Katzenberg Hillfort

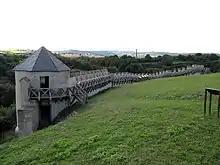
Reconstruction of parts of the defensive wall of the Late Roman hillfort of Katzenberg near Mayen

Katzenberg Hillfort ( or "Römerwarte Mayen") is a Roman refuge fort near Mayen in Germany dating to the 4th century.